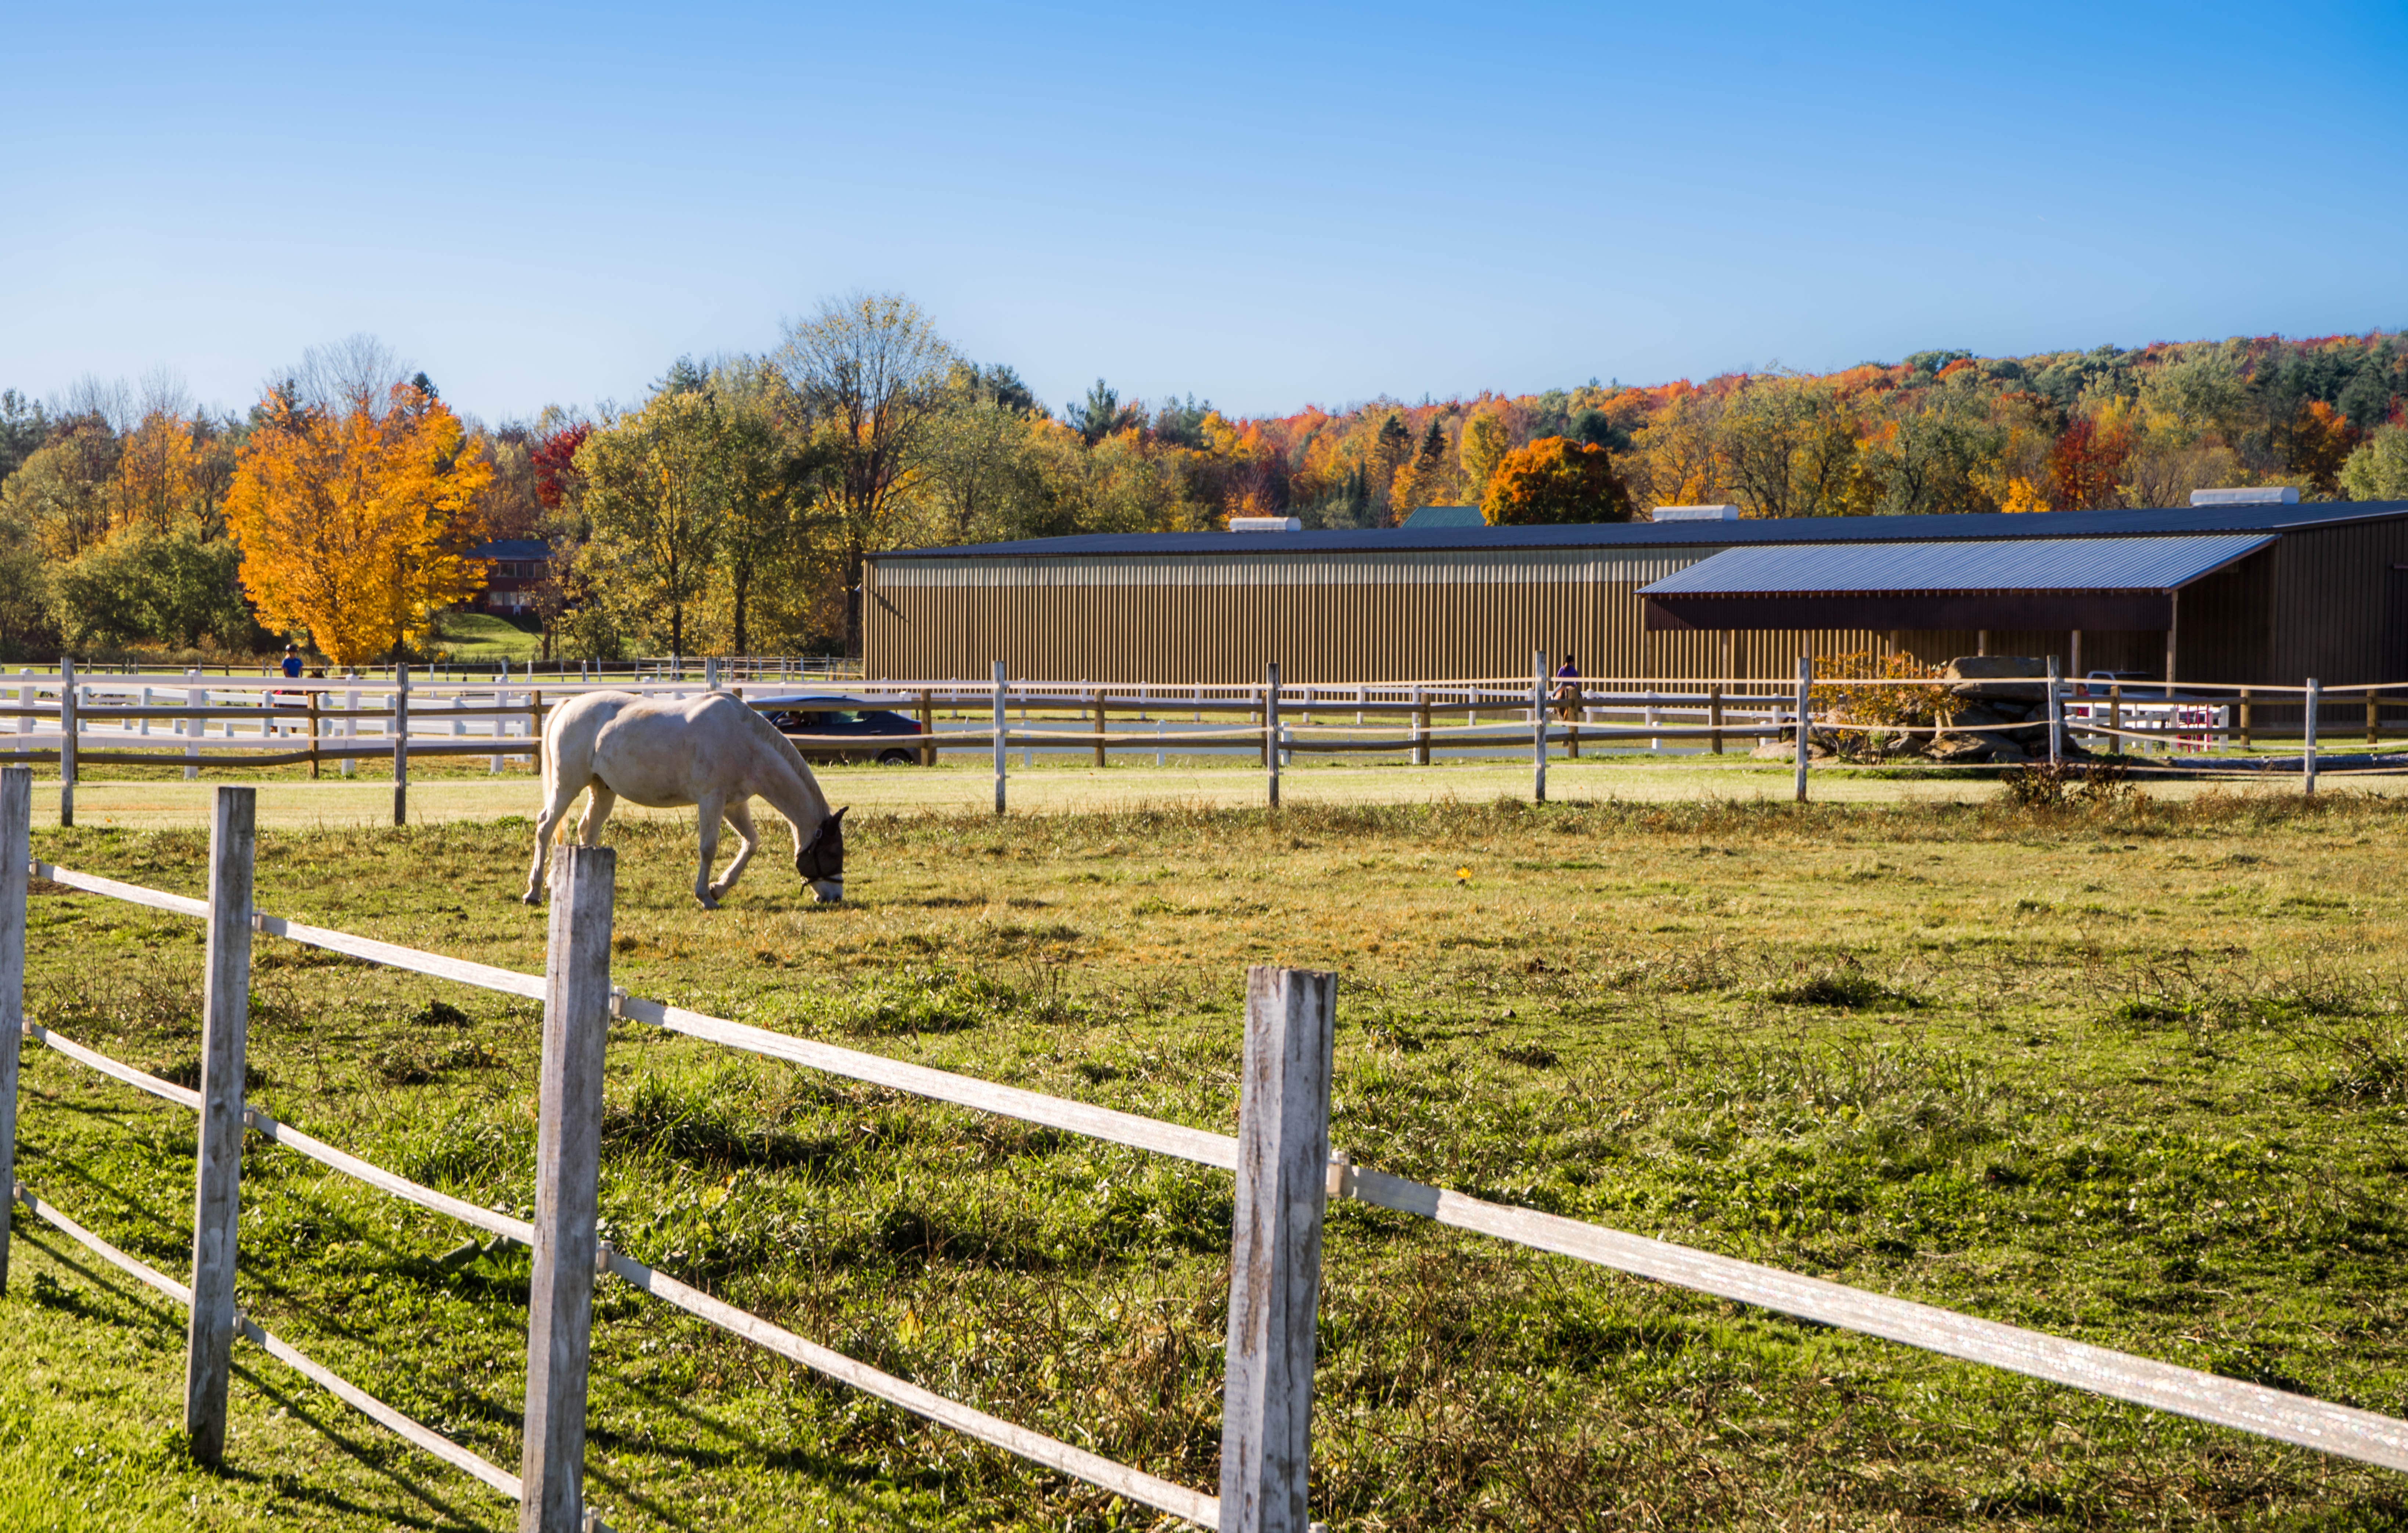
landscape, grass, fence, field, farm, barn, foliage, rural, pasture, grazing, ranch, horse, agriculture, leaves, vermont, rural area, outdoor structure, home fencing, horse like mammal